Disaster Accountability Project

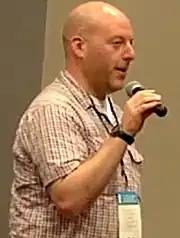
Ben Smilowitz in 2016

The Disaster Accountability Project (DAP) is a non-partisan watchdog organization dedicated to improving disaster management systems. DAP was founded in 2007 by Ben Smilowitz as a reaction to the responses to hurricanes Katrina and Rita. DAP is a 501(c)(3) non-profit organization and is a 2008 Echoing Green fellowship organization.